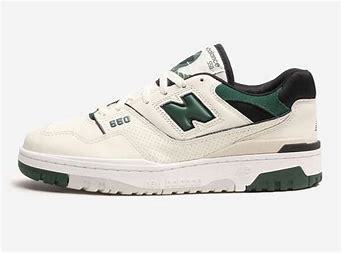
Brand: New
Model: Balance New Balance 550